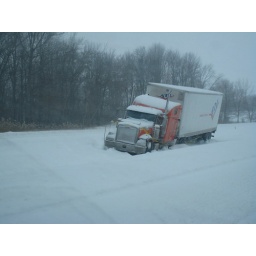
cars and trucks on the side of the road and in ditches during a blizzard